Paddy McCartin

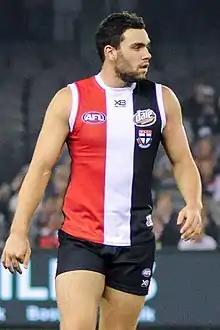
McCartin playing for St Kilda in April 2018

Patrick McCartin (born 19 April 1996) is a former Australian rules footballer who played for the Sydney Swans in the Australian Football League (AFL), having previously played for the St Kilda Football Club from 2015 to 2019. He was drafted as the number one pick in the 2014 AFL draft.